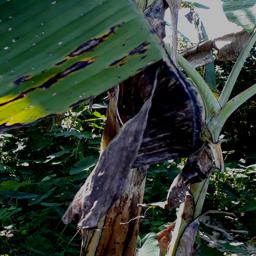
Label: BLACK SIGATOKA